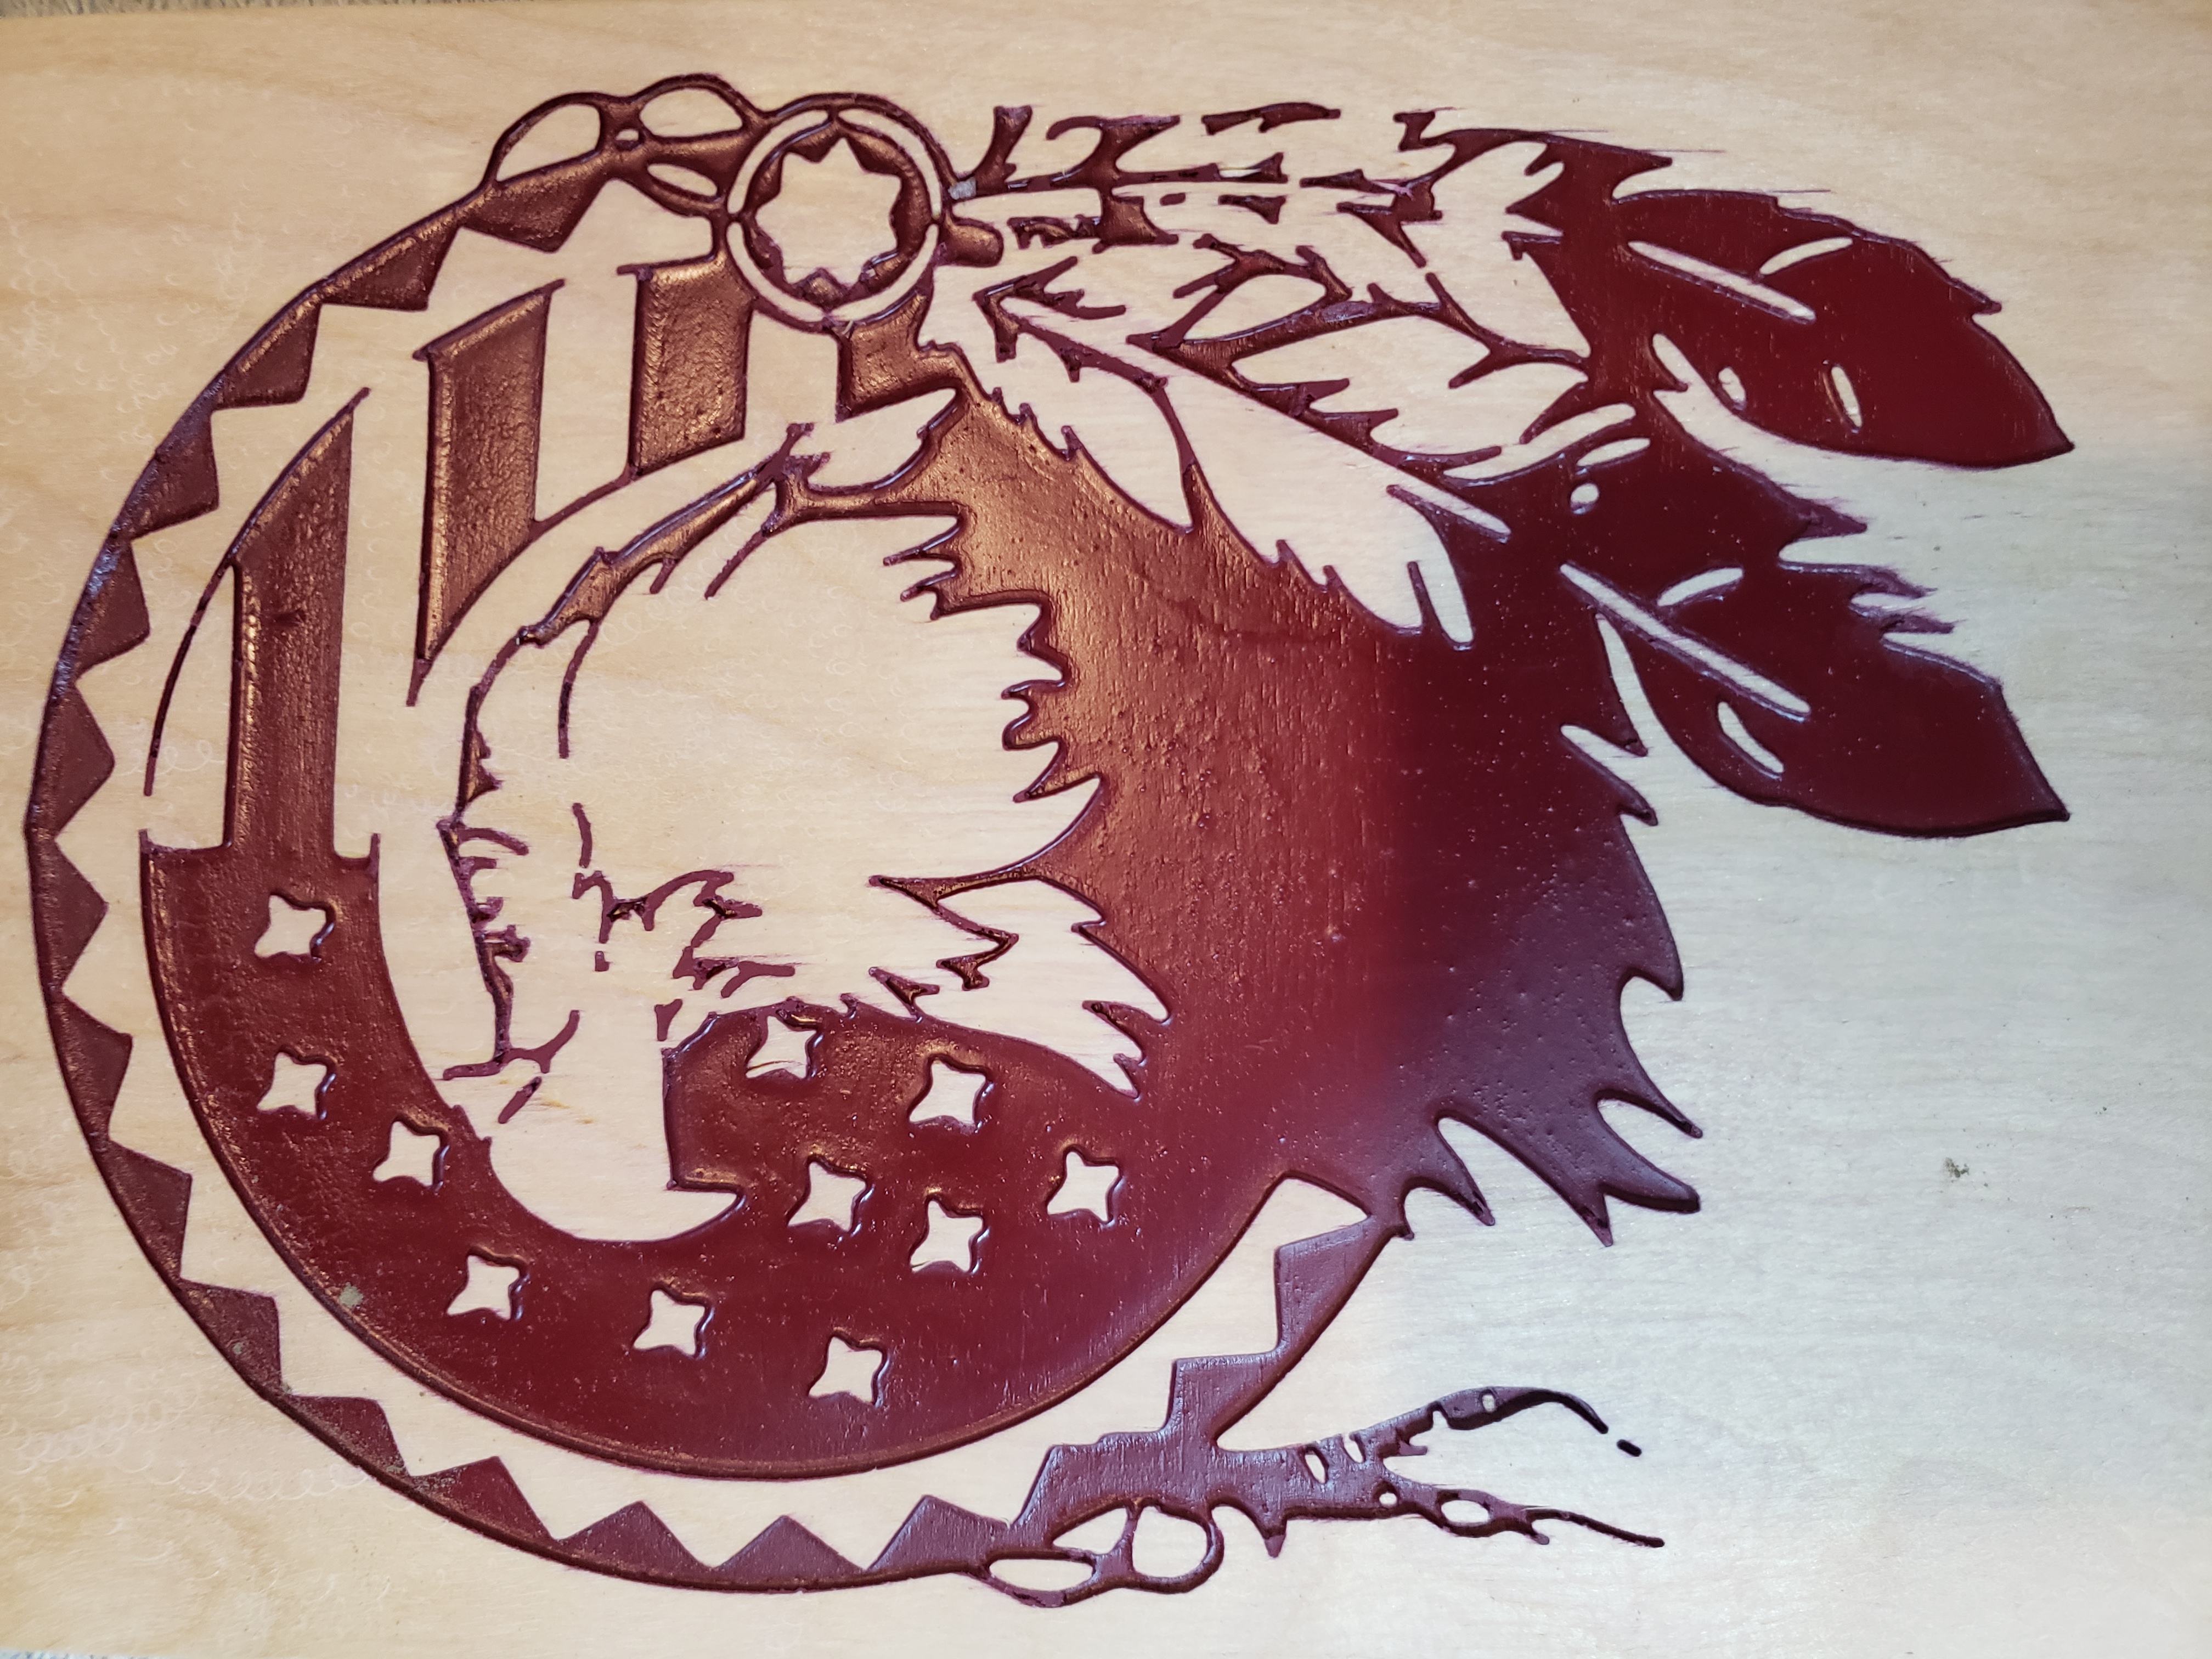
catcher, leaf, illustration, botany, tree, stencil, plant, pine family, feather, art